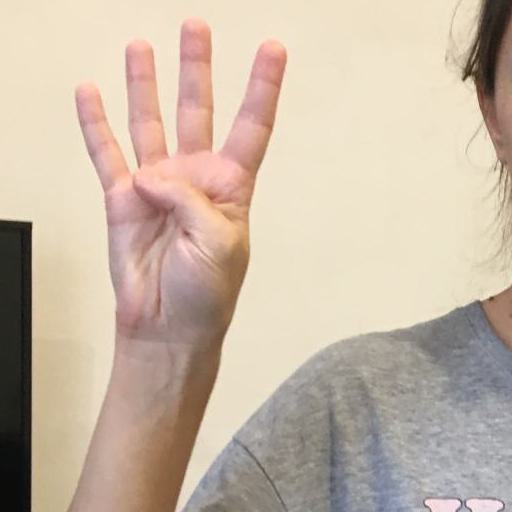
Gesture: four